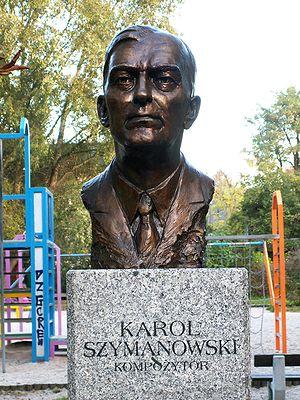
Karol Szymanowski est un compositeur, pianiste et musicographe polonais né le 6 octobre 1882 à Tymochivka et mort le 29 mars 1937 à Lausanne.